2013 Penn State Nittany Lions football team

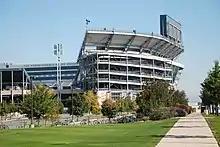
An image of Beaver Stadium from the side on a sunny day.

After both teams' first drives ended without points, Eastern Michigan got good field position to start their second drive, and attempted a 35-yard field goal, but after a low snap, Penn State defender Jordan Lucas tackled the holder for a loss, and the kick never got off, for a turnover on downs. Penn State failed to capitalize, however, as Hackenberg threw another incomplete pass on third down, starting the game with one completion in five attempts. Eastern Michigan scored first after the ball slipped from Hackenberg's hands and was returned for a touchdown by Hunter Matt for 11 yards, giving Eastern Michigan a 7–0 advantage with 4:01 in the first quarter. Penn State responded on their next drive scoring a touchdown on a 2-yard Zach Zwinak run, capping a 6-play, 67-yard drive that included a 43-yard reception to Allen Robinson to put the ball inside the 10-yard line. Penn State's next drive featured a hurry up offense, which Penn State calls "NASCAR", included 15+ yard completions to Jesse James and Matt Zanellato, and culminated with two consecutive runs by Bill Belton, the latter of which went for a 5-yard touchdown making the score 14–7. Eastern Michigan's ensuing drive had some success, as they got to Penn State 25-yard line prior to kicker Dylan Mulder pushing a 42-yard field goal attempt to the right of the goal posts. At the end of the first half, Penn State got into field goal range with under a minute to go, and Sam Ficken converted a 39-yard field goal, his Penn State record 14th straight, to make the score 17–7 with 17 seconds in the half. Penn State got the ball to start the second half, but exchanged punts with Eastern Michigan for their first three drives, both teams punting the ball away on their first three drives. On their fourth drive of the half, Penn State got to the board – on a six play drive that included a 20-yard run by Zwinak on 3rd and 24 (after two sacks) and a subsequent fourth down conversion, and then culminated with a 7-yard touchdown run by Zwinak making the score 24–7. After a quick punt, Penn State began to grind it out offensively prior to Hackenberg finding Robinson for a 45-yard touchdown pass to make it 31–7. Later in the quarter, Belton broke loose for a 51-yard touchdown run, putting him over 100 rushing yards on the day making the score 38–7. After Eastern Michigan punted for the 10th time in the game, Penn State brought in Tyler Ferguson at quarterback to replace Hackenberg, who had already amassed 311 passing yards, a Penn State single game freshman record. On that drive, Akeel Lynch became the third Nittany Lion to rush for a touchdown, an 18-yard run with under five minutes to go. That would be the final scoring play of the game; Penn State won 45–7.